South African Class 6E1, Series 7

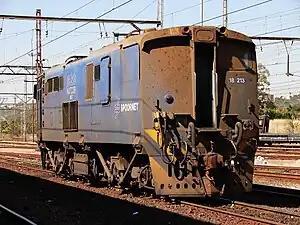
Cab 1 of Class 18E no. 18-213, ex Class 6E1 no. E1873, Capital Park, Pretoria, 6 May 2013

In 2000, Spoornet began a project to rebuild Series 2 to 11 Class 6E1 locomotives to Class 18E, Series 1 and Series 2 at the Transnet Rail Engineering (TRE) workshops at Koedoespoort. In the process, the cab at the no. 1 end was stripped of all controls and the driver's front and side windows were blanked off to have a toilet installed, thereby forfeiting the locomotive's bi-directional ability.